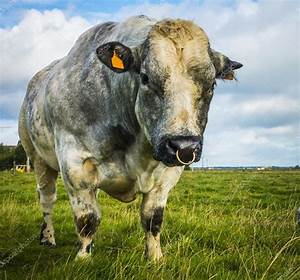
Label: mucca